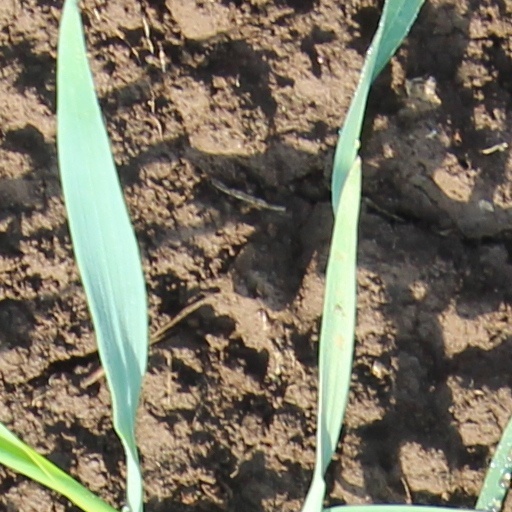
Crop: wheat